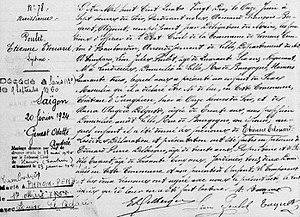
Etienne Poulet acte de naissance 10-06-1890 au Château d'Isenghien Lomme
Étienne Édouard Poulet, né le 10 juin 1890 au château d'Isenghien à Lomme et mort le 9 septembre 1960 à Paris, est un pionnier français de l'aviation.